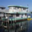
Label: ship